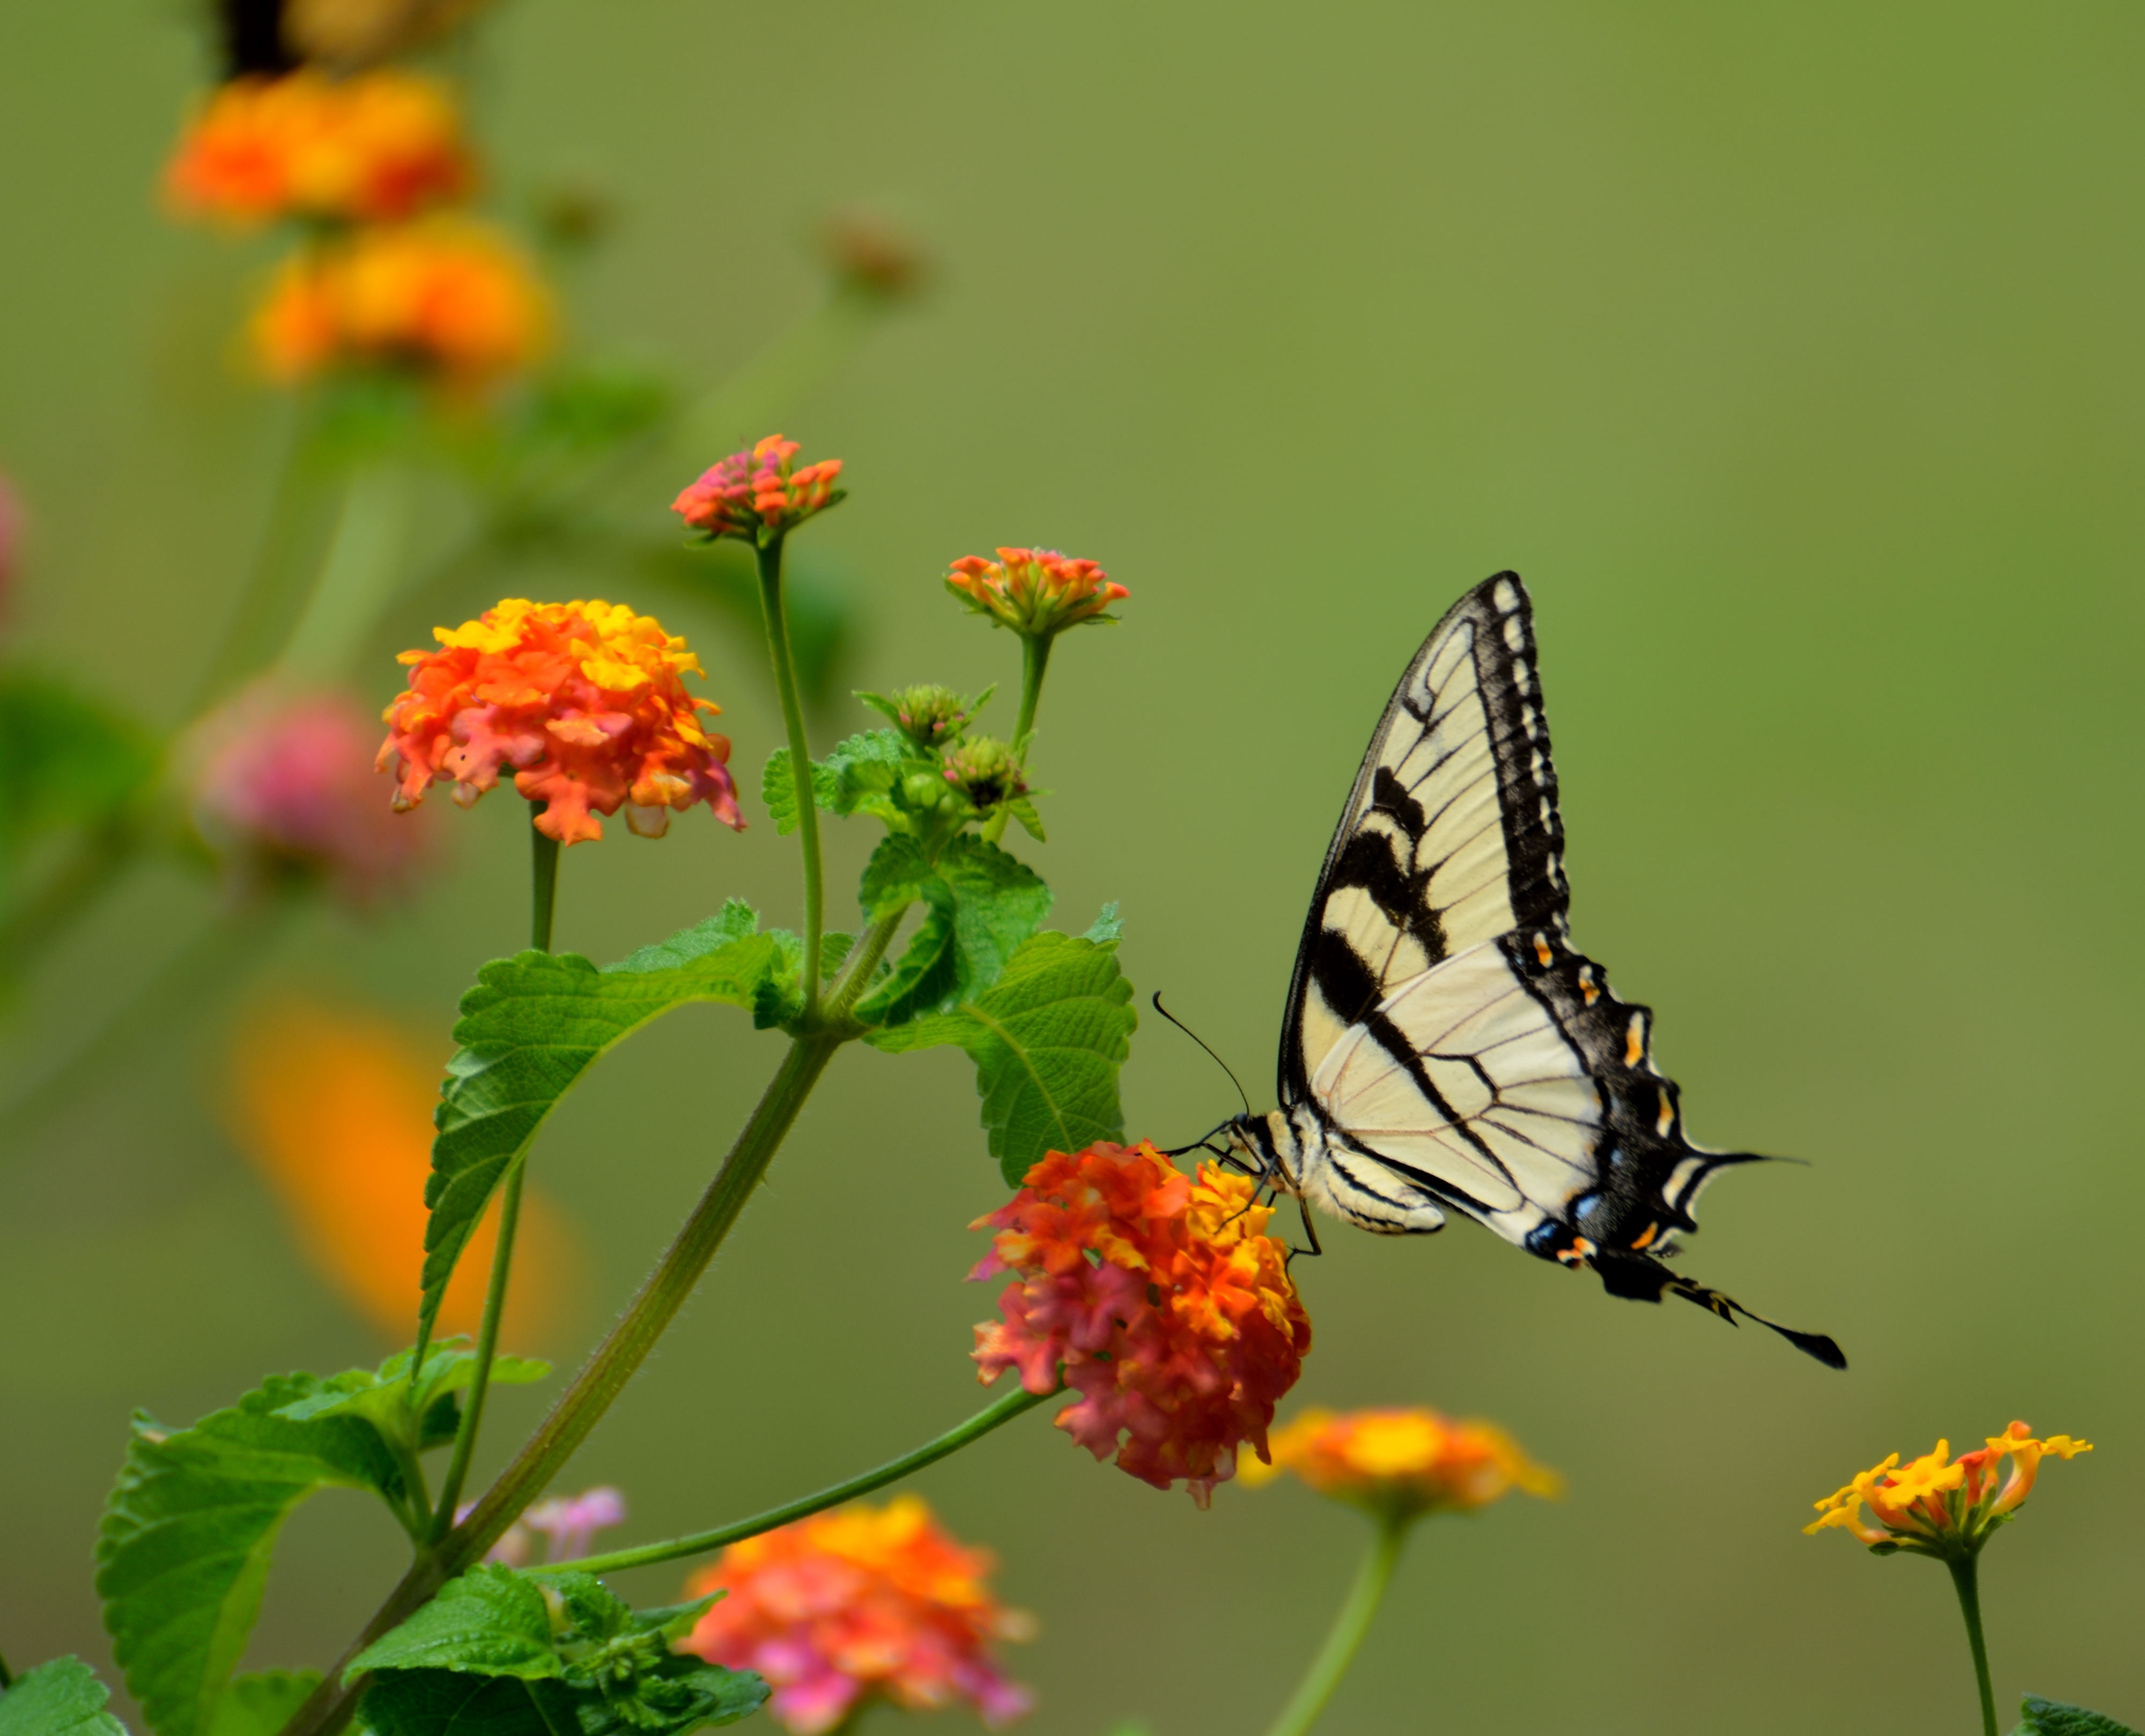
nature, wing, plant, meadow, prairie, flower, wildlife, bush, pattern, insect, botany, butterfly, black, yellow, garden, flora, fauna, invertebrate, wildflower, monarch butterfly, feeding, tiger, resting, nectar, perched, swallowtail, macro photography, arthropod, pollinator, swallow tail, annual plant, moths and butterflies, lycaenid, colias